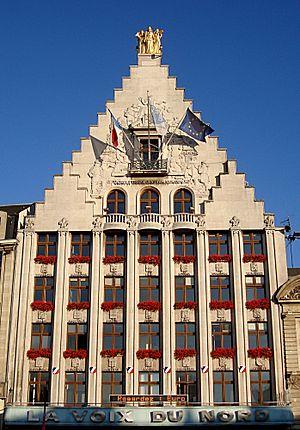
La façade de la Voix du Nord sur la Grand Place à Lille (Nord).